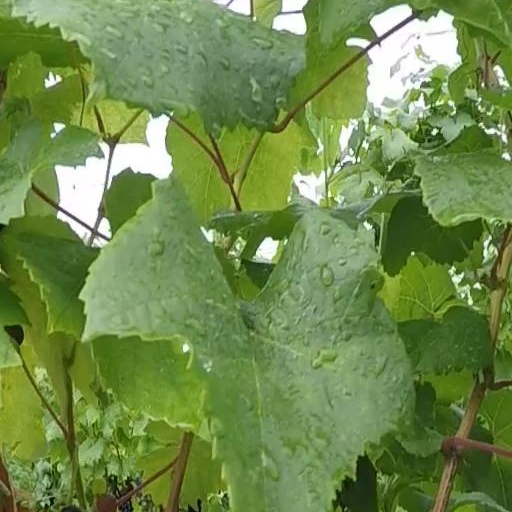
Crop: grape